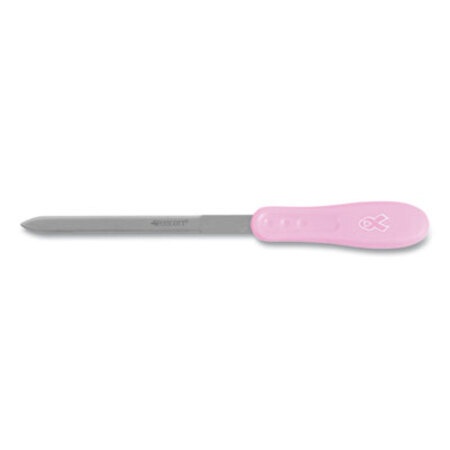
Westcott® Pink Ribbon Stainless Steel Letter Opener, 9", Pink - Each - ACM-15424-EA
OPENER,LETTER,BCA,PK Item Id 789195 MF Id# ACM-15424 Manufacturer Westcott® Country of Origin China Blade Material Stainless Steel Blade Type Dual Edge Color(s) Pink Global Product Type Straight-Blade Letter Openers Handle Material Plastic Height 0.5" Is_Active_Vendor Y Is_DSCSA N Is_Discontinued N Is_Medical_Device N Length 9" Lot_Tracking_Flag N On_Allocation N Package Includes (1) Breast Cancer Awareness Pin Pink Comments A portion of the proceeds coming from the sale of this item will be donated to the Breast Cancer Research Foundation. Post-Consumer Recycled Content Percent 0% Pre-Consumer Recycled Content Percent 0% Supplier_ID 3784663 Total Recycled Content Percent 0% UNSPSC 44121617 Width 1" Features Durable stainless steel blade. Ideal for light everyday use at school, office or home. Lightweight and comfortable. Soft handle provides extra comfort.
Brand: Westcott
Category: Office Supplies > Office Instruments > Letter Openers